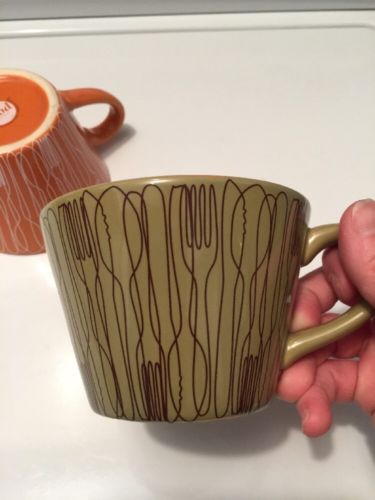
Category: mug